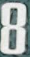
Number: 8